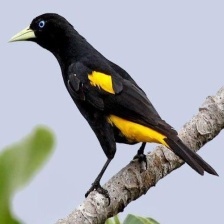
Species: YELLOW CACIQUE
Scientific name: CACICUS CELA